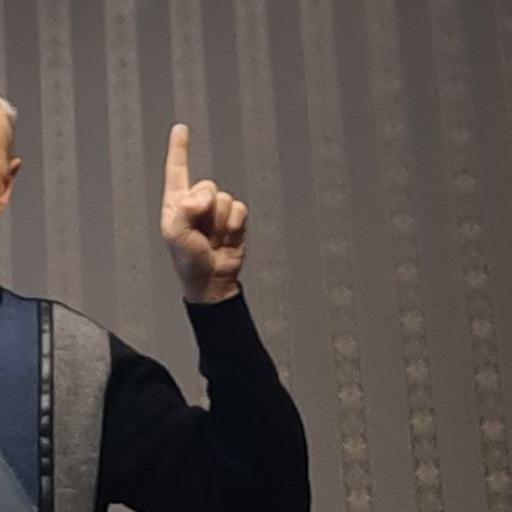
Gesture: one